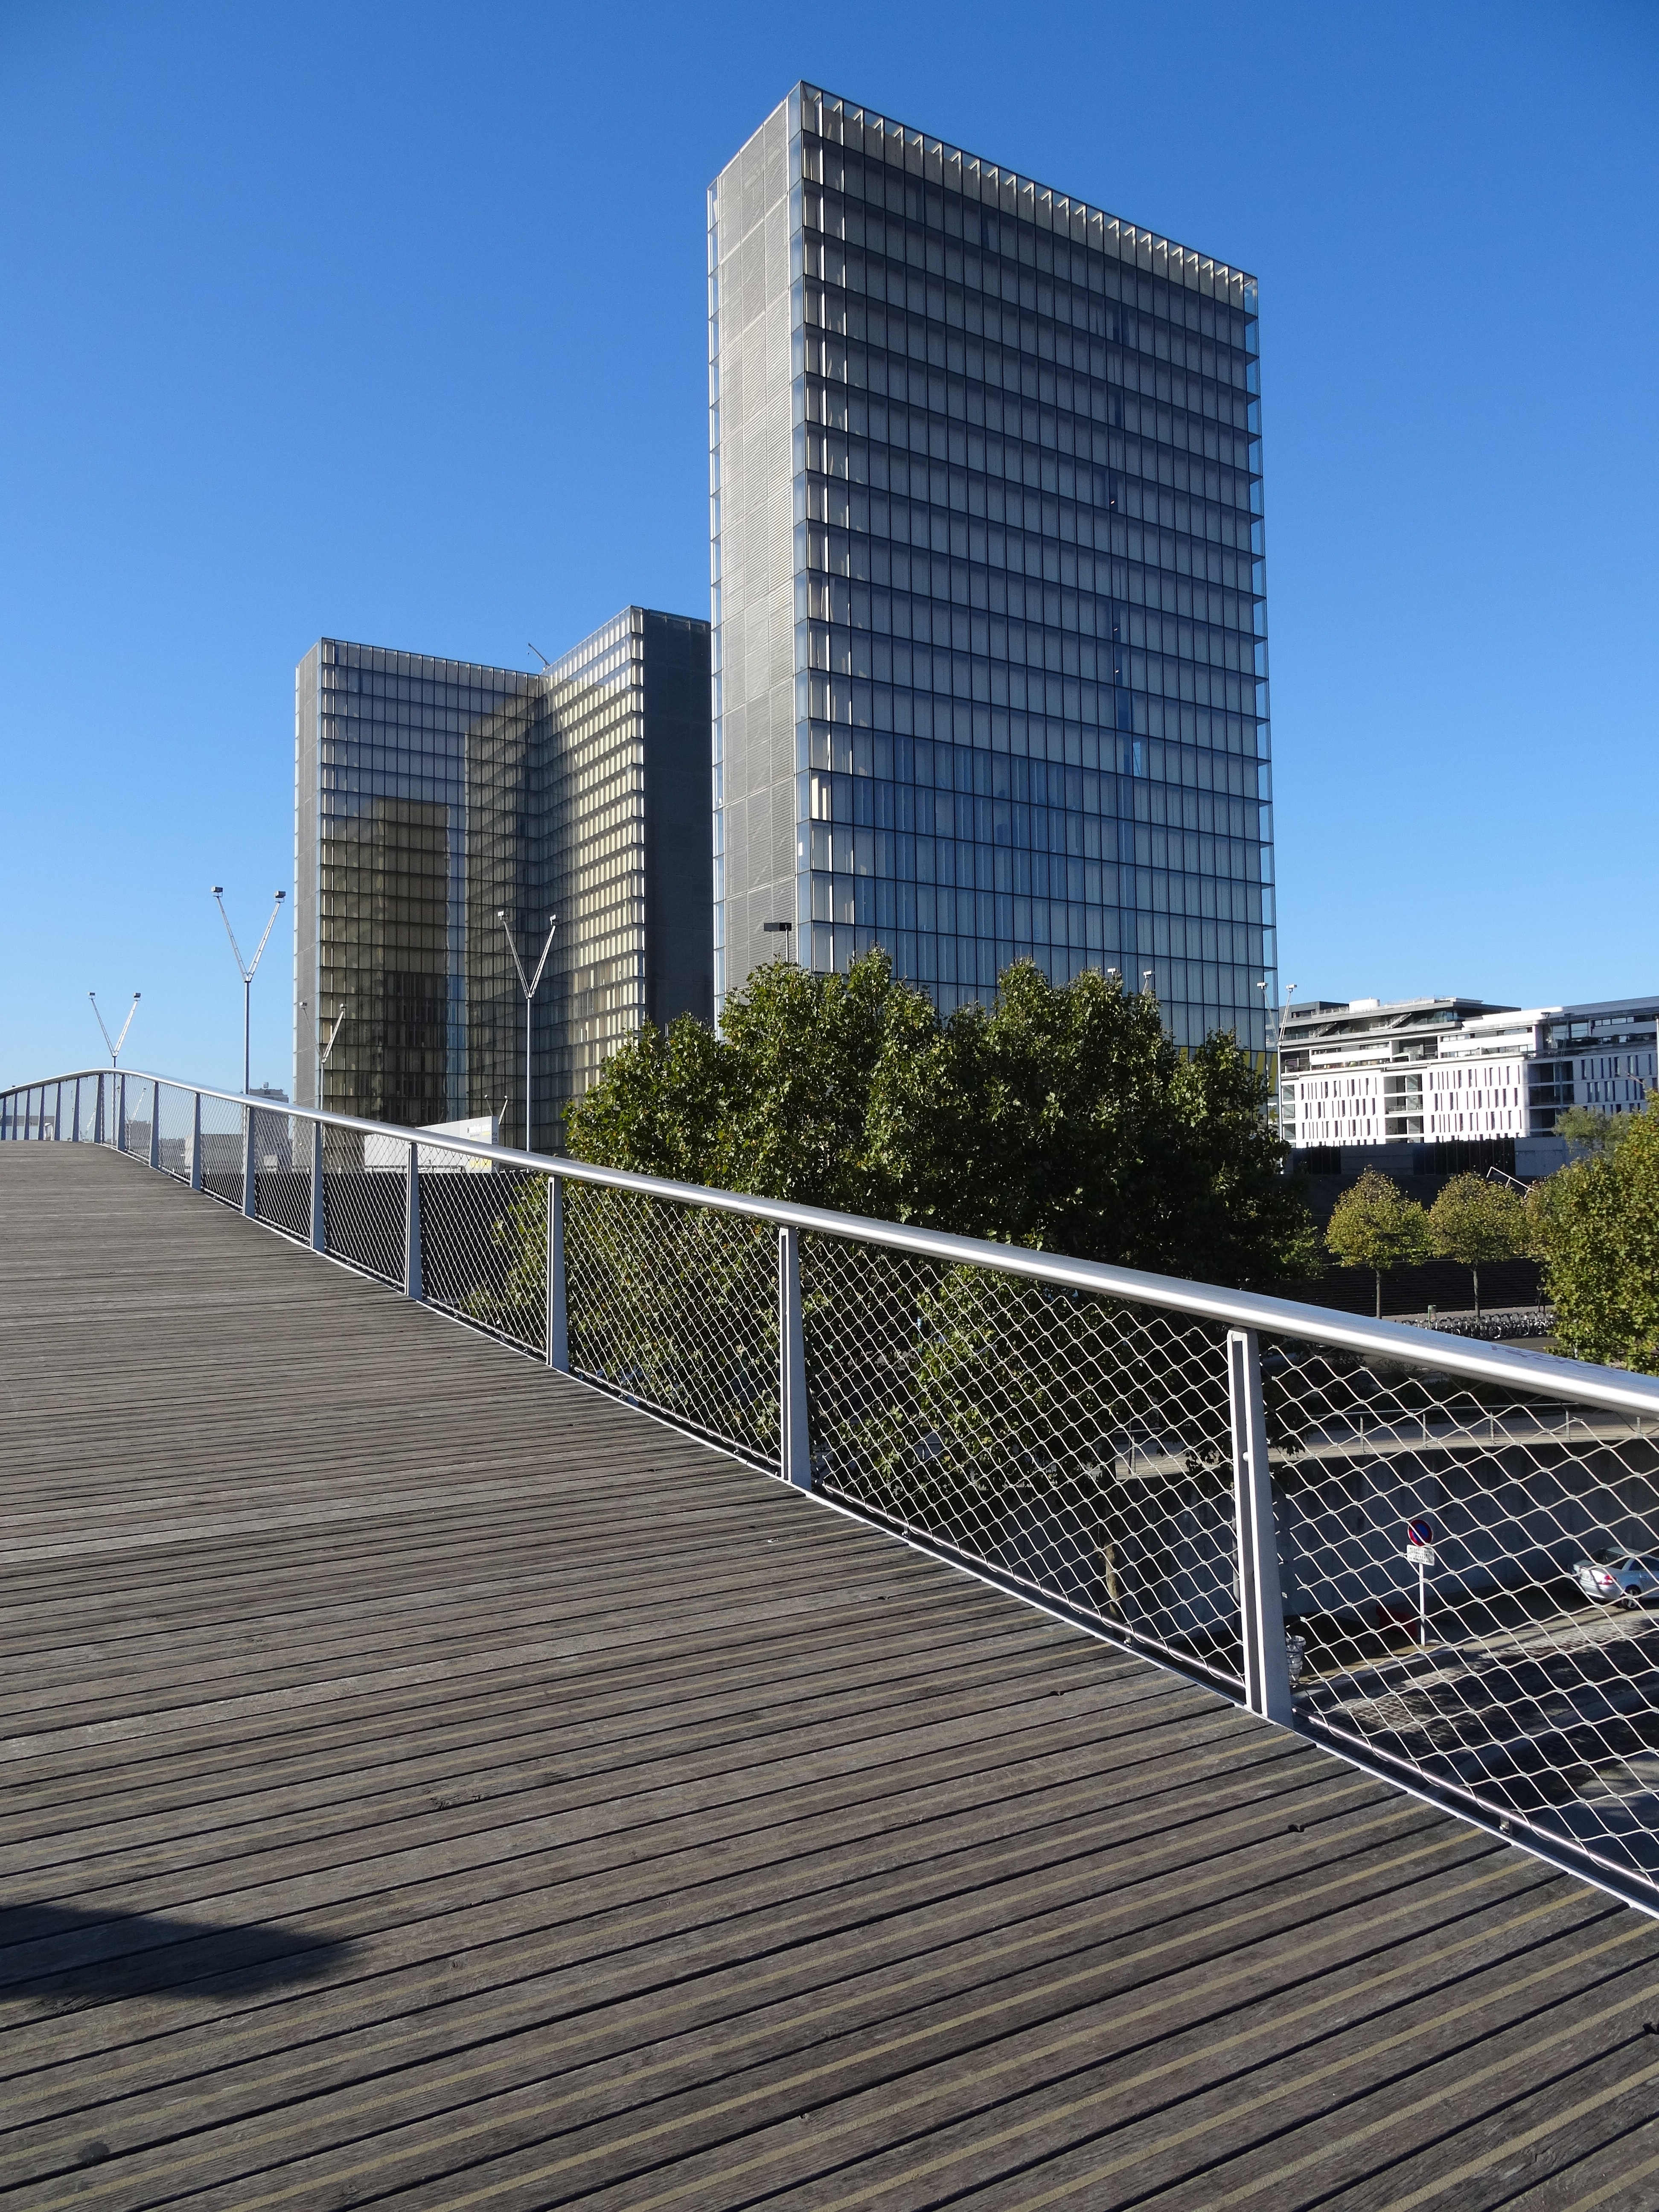
architecture, skyline, city, paris, skyscraper, cityscape, downtown, tower, landmark, facade, tower block, headquarters, condominium, biblioth que nationale de france, fran ois mitterrand site, urban area, residential area, human settlement, metropolitan area